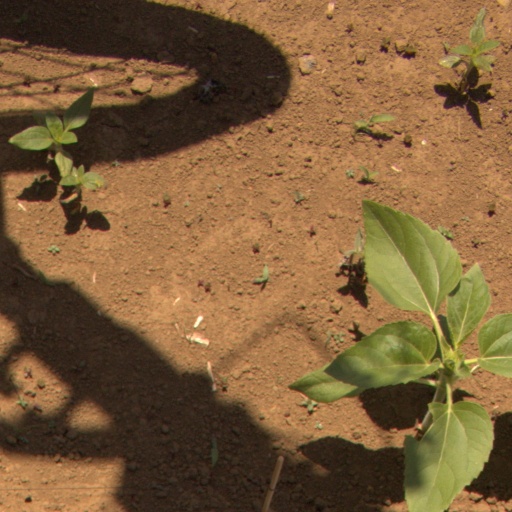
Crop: Jerusalem artichoke